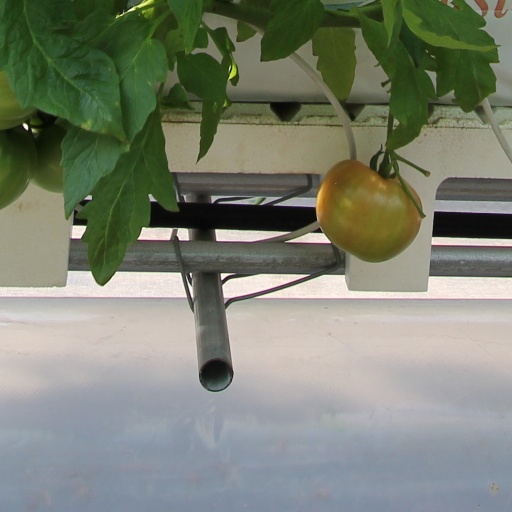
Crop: tomato